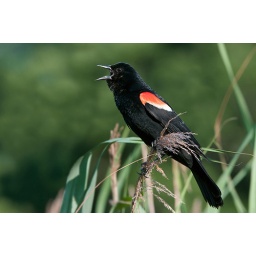
A red winged blackbird singing in Wellfleet Wildlife Sanctuary, Cape Cod, Massachusetts.